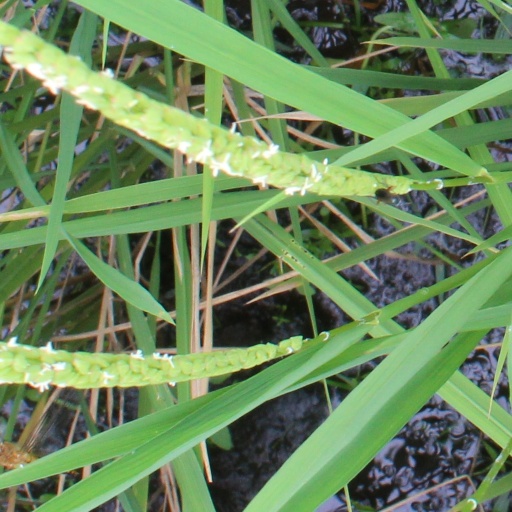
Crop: rice